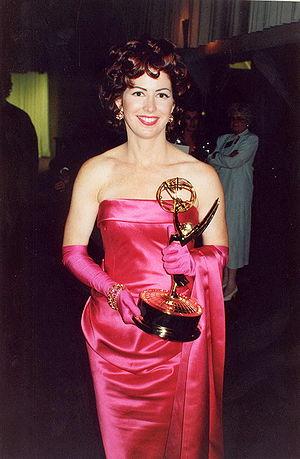
Dana Welles Delany, née le 13 mars 1956 à New York, est une actrice et productrice américaine.